Jesper Grønkjær

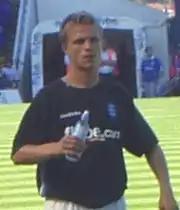
Grønkjær with Birmingham City in 2004

Jesper Grønkjær (born 12 August 1977) is a Danish former professional footballer, who most recently worked as a pundit for Scandinavian media network Viaplay.